Nahal Hever

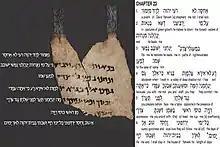
Photo of a fragment of one of the biblical manuscripts found in the Cave of Letters at Nahal Hever

Several fragments of ancient biblical manuscripts were found at Nahal Hever. They include portions of the Book of Numbers and Psalms. They were housed, as of 1999, at the Rockefeller Museum.